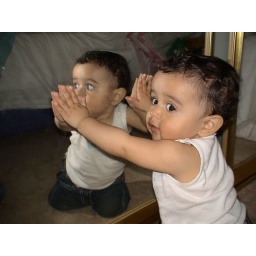
cute baby in the mirror